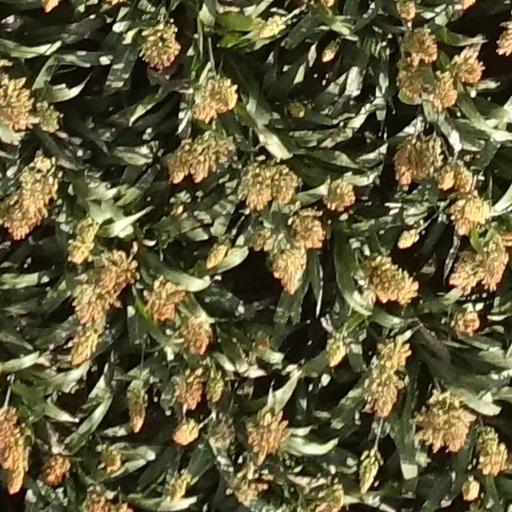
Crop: sorghum